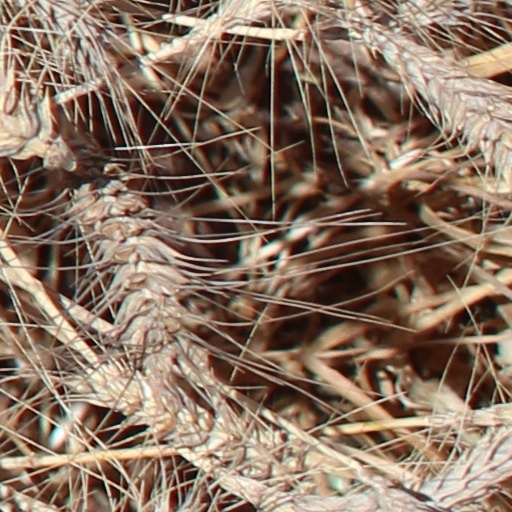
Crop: wheat